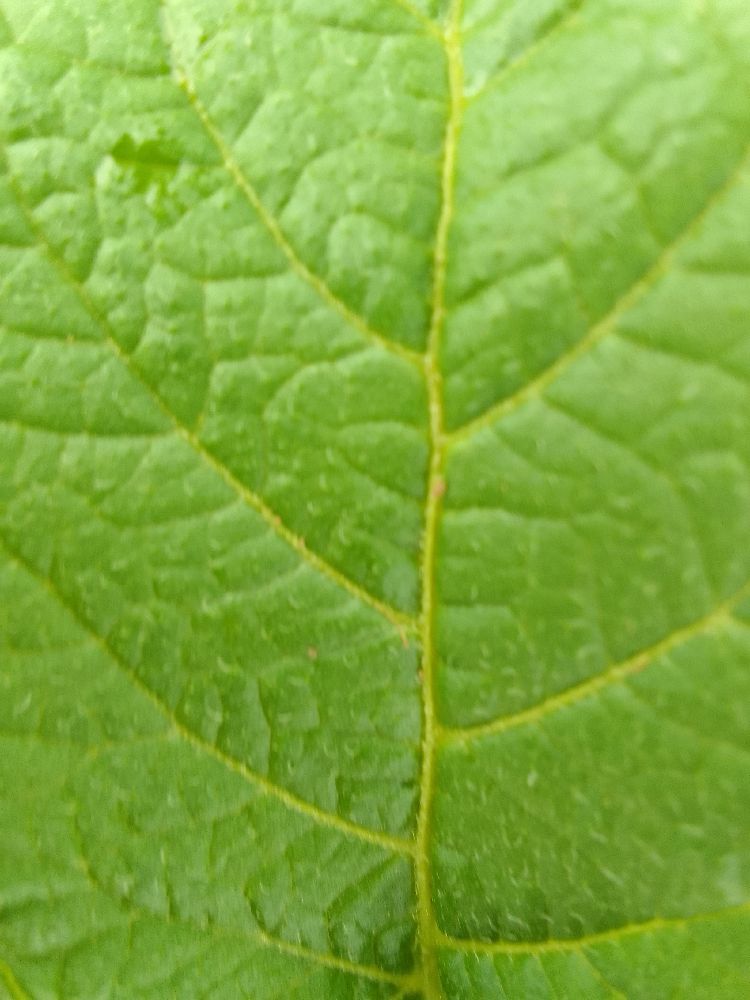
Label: Healthy